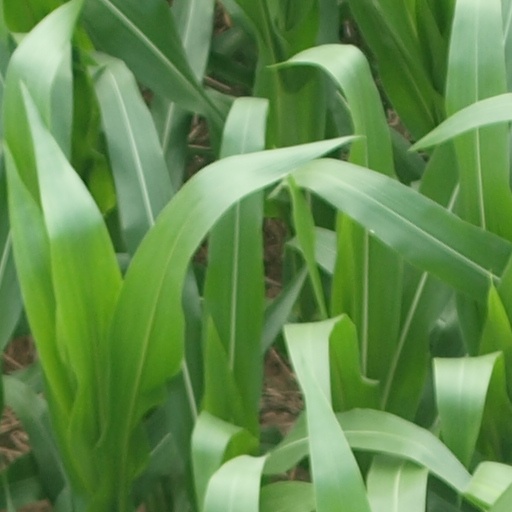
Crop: maize; corn